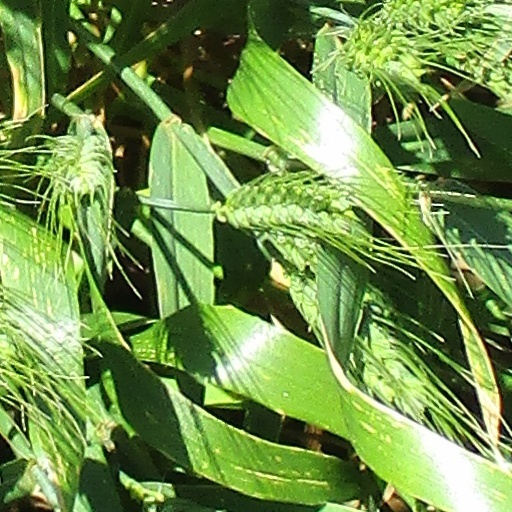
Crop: wheat